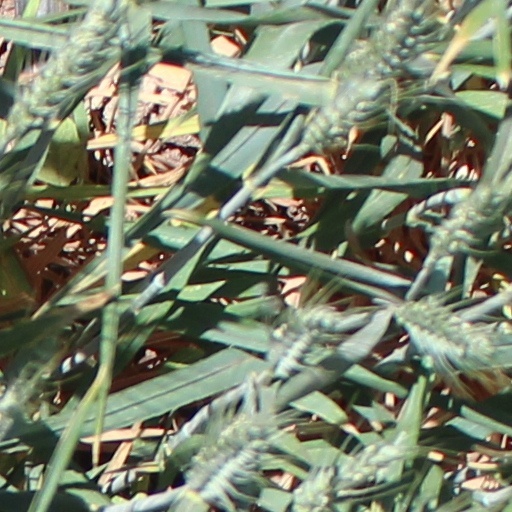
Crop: wheat